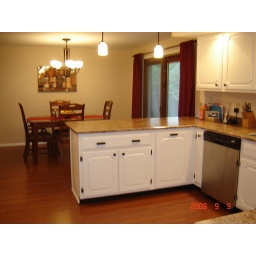
We removed the half wall between the dining room and kitchen and put a brand new peninsula in its place.